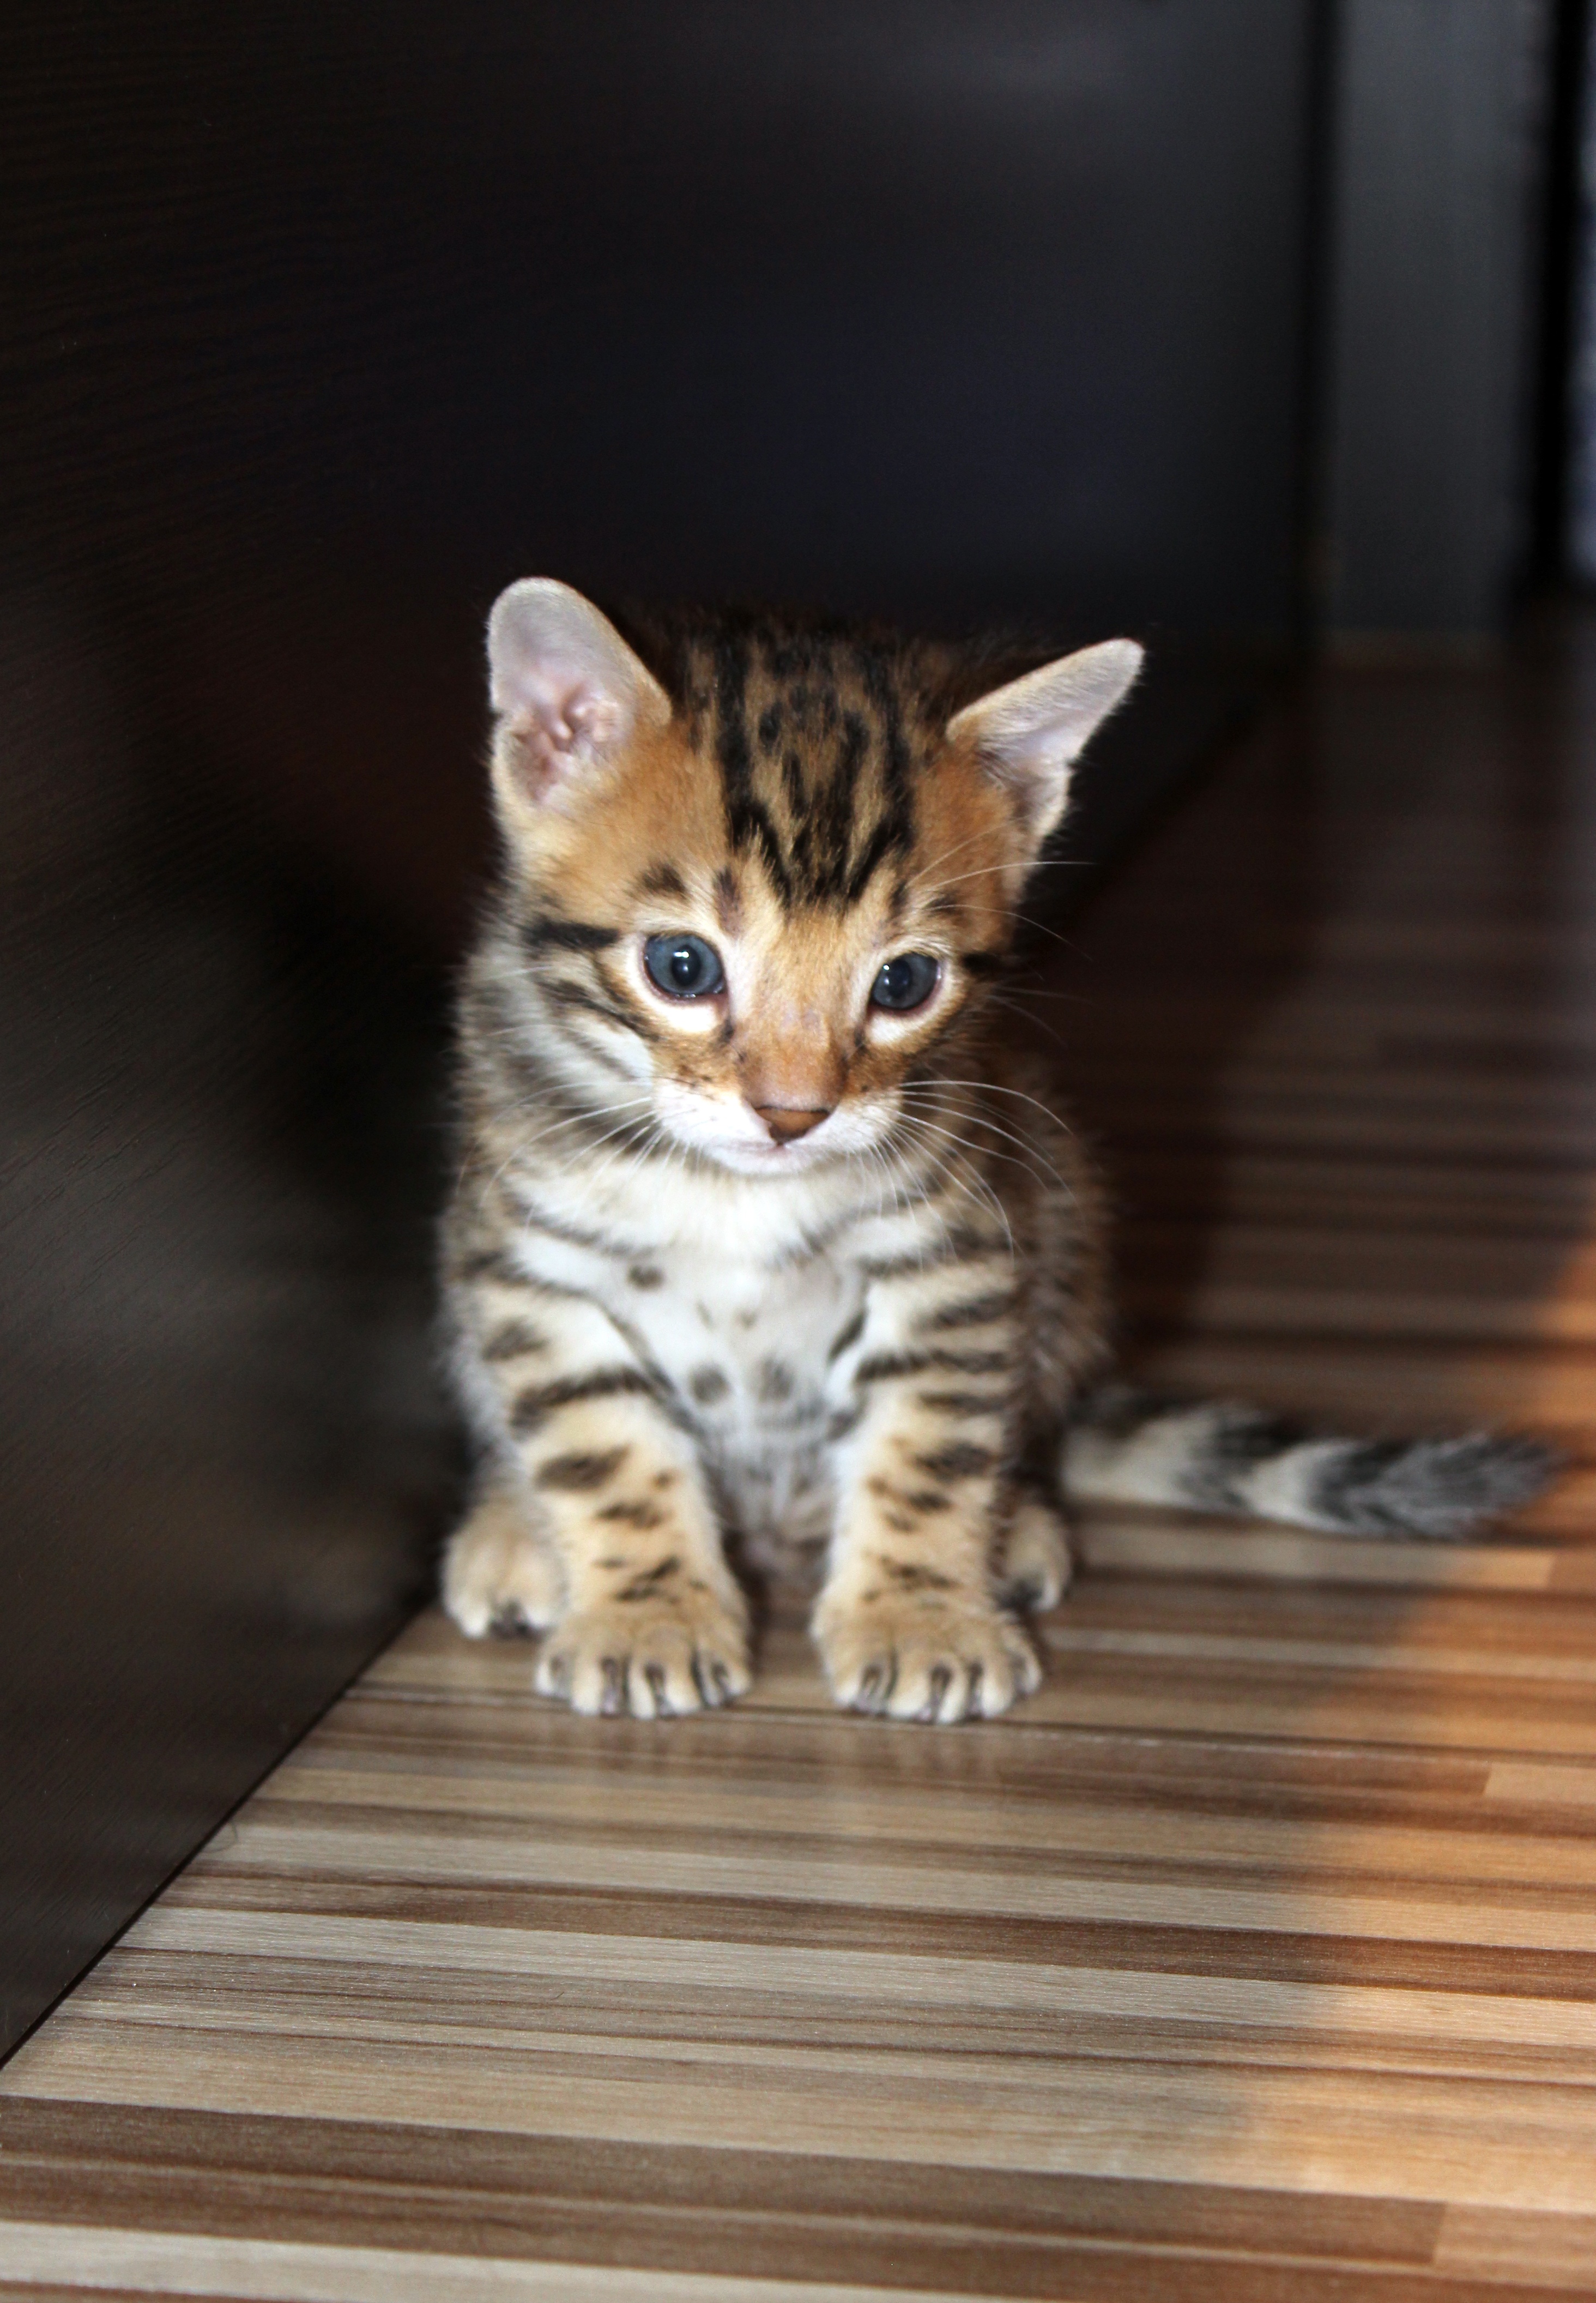
pet, kitten, cat, mammal, fauna, whiskers, savannah, vertebrate, tabby cat, bengal, bengal kitten, small to medium sized cats, cat like mammal, domestic short haired cat, american shorthair, toyger